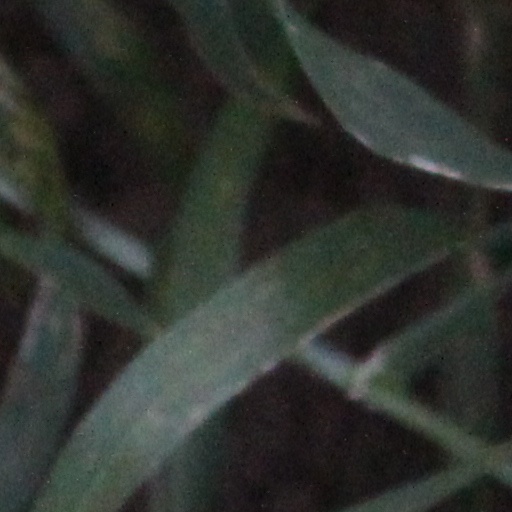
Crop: wheat